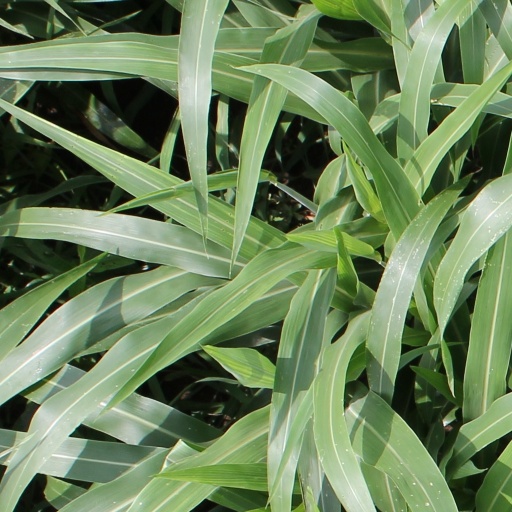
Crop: sorghum